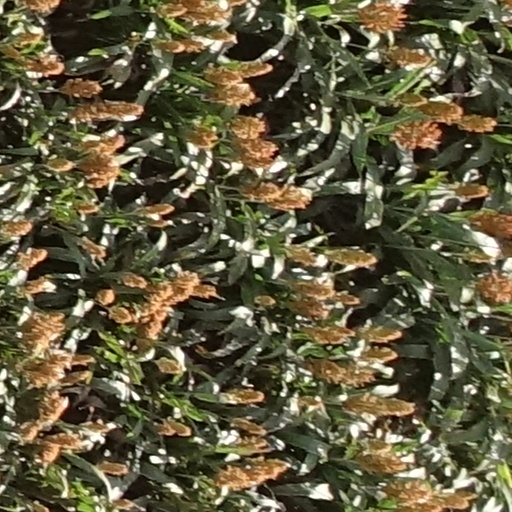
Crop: sorghum